North Macedonia men's national basketball team

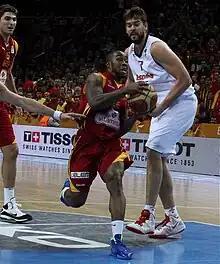
McCalebb with Macedonia in 2011

Through the qualifying round, Macedonia qualified for EuroBasket 2011 and was in Group C along with Bosnia and Herzegovina, Croatia, Greece, Montenegro, and Finland in the preliminary phase. The national team lost their first match to Montenegro 65–70 in overtime but won the remaining four against Croatia 78–76, Greece 72–58, Finland 72–70, and Bosnia and Herzegovina 75–63. Macedonia finished first in the group and advanced to the second round.